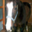
Label: horse